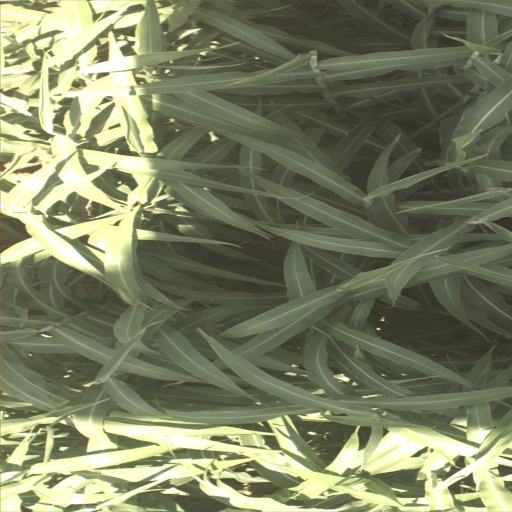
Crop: sorghum